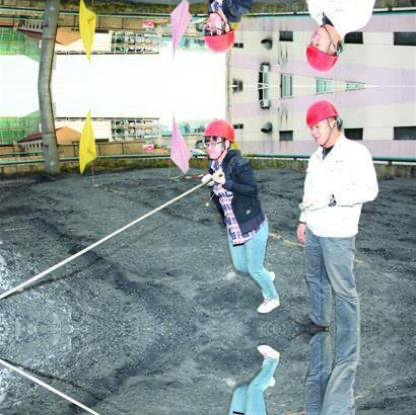
Objects in the image:
label: helmet
label: helmet
label: helmet
label: helmet